Mutriku

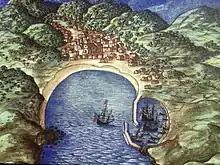
Engraving of Mutriku by Portuguese cartographer Pedro Texeira, 1634

The topography of Mutriku is marked by Mt. Arno (608 m), which rises above the town. It is a mass of limestone covered with oak and native conifer Cantabrian forest. The terrain is very rugged, with steep slopes and narrow valleys extending down to the coastline, cliffs, and tidal region of Guipuzcoa.